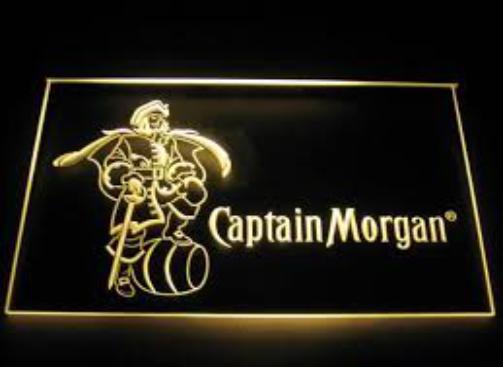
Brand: Captain Morgan
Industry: Food